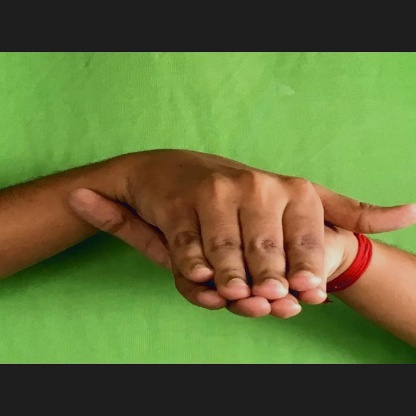
Mudra: Matsya